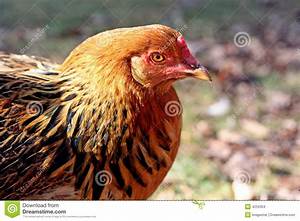
Label: gallina